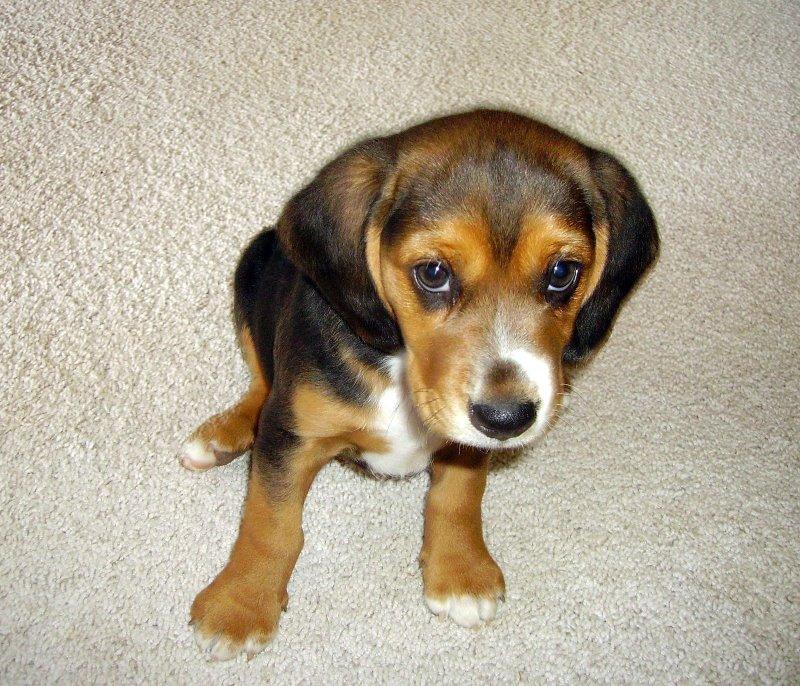
beagle